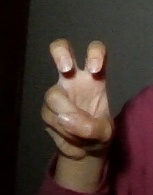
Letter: toot